Lake Chad

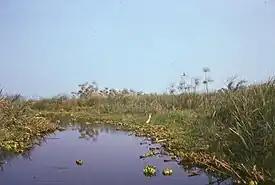
Lake Chad flooded savanna

Part of the Chad Basin is located within the Chad Basin National Park in Nigeria, and the country and Cameroon have established the Lake Chad Ramsar Wetland with a total area of .